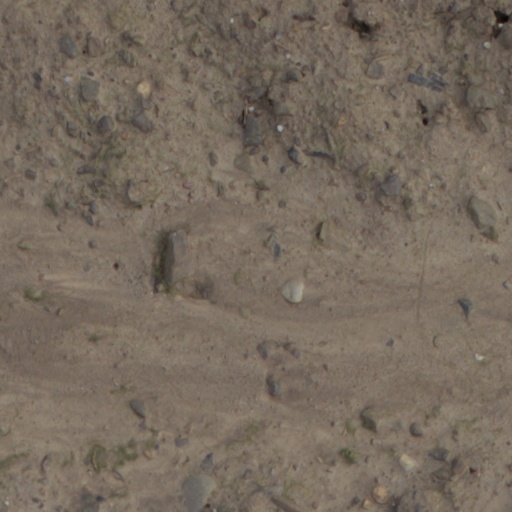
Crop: wheat